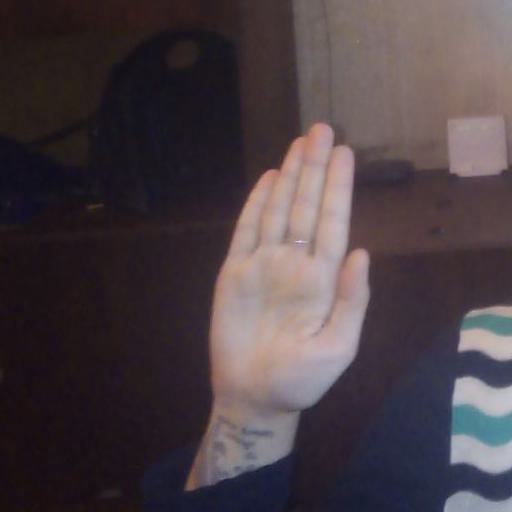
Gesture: stop